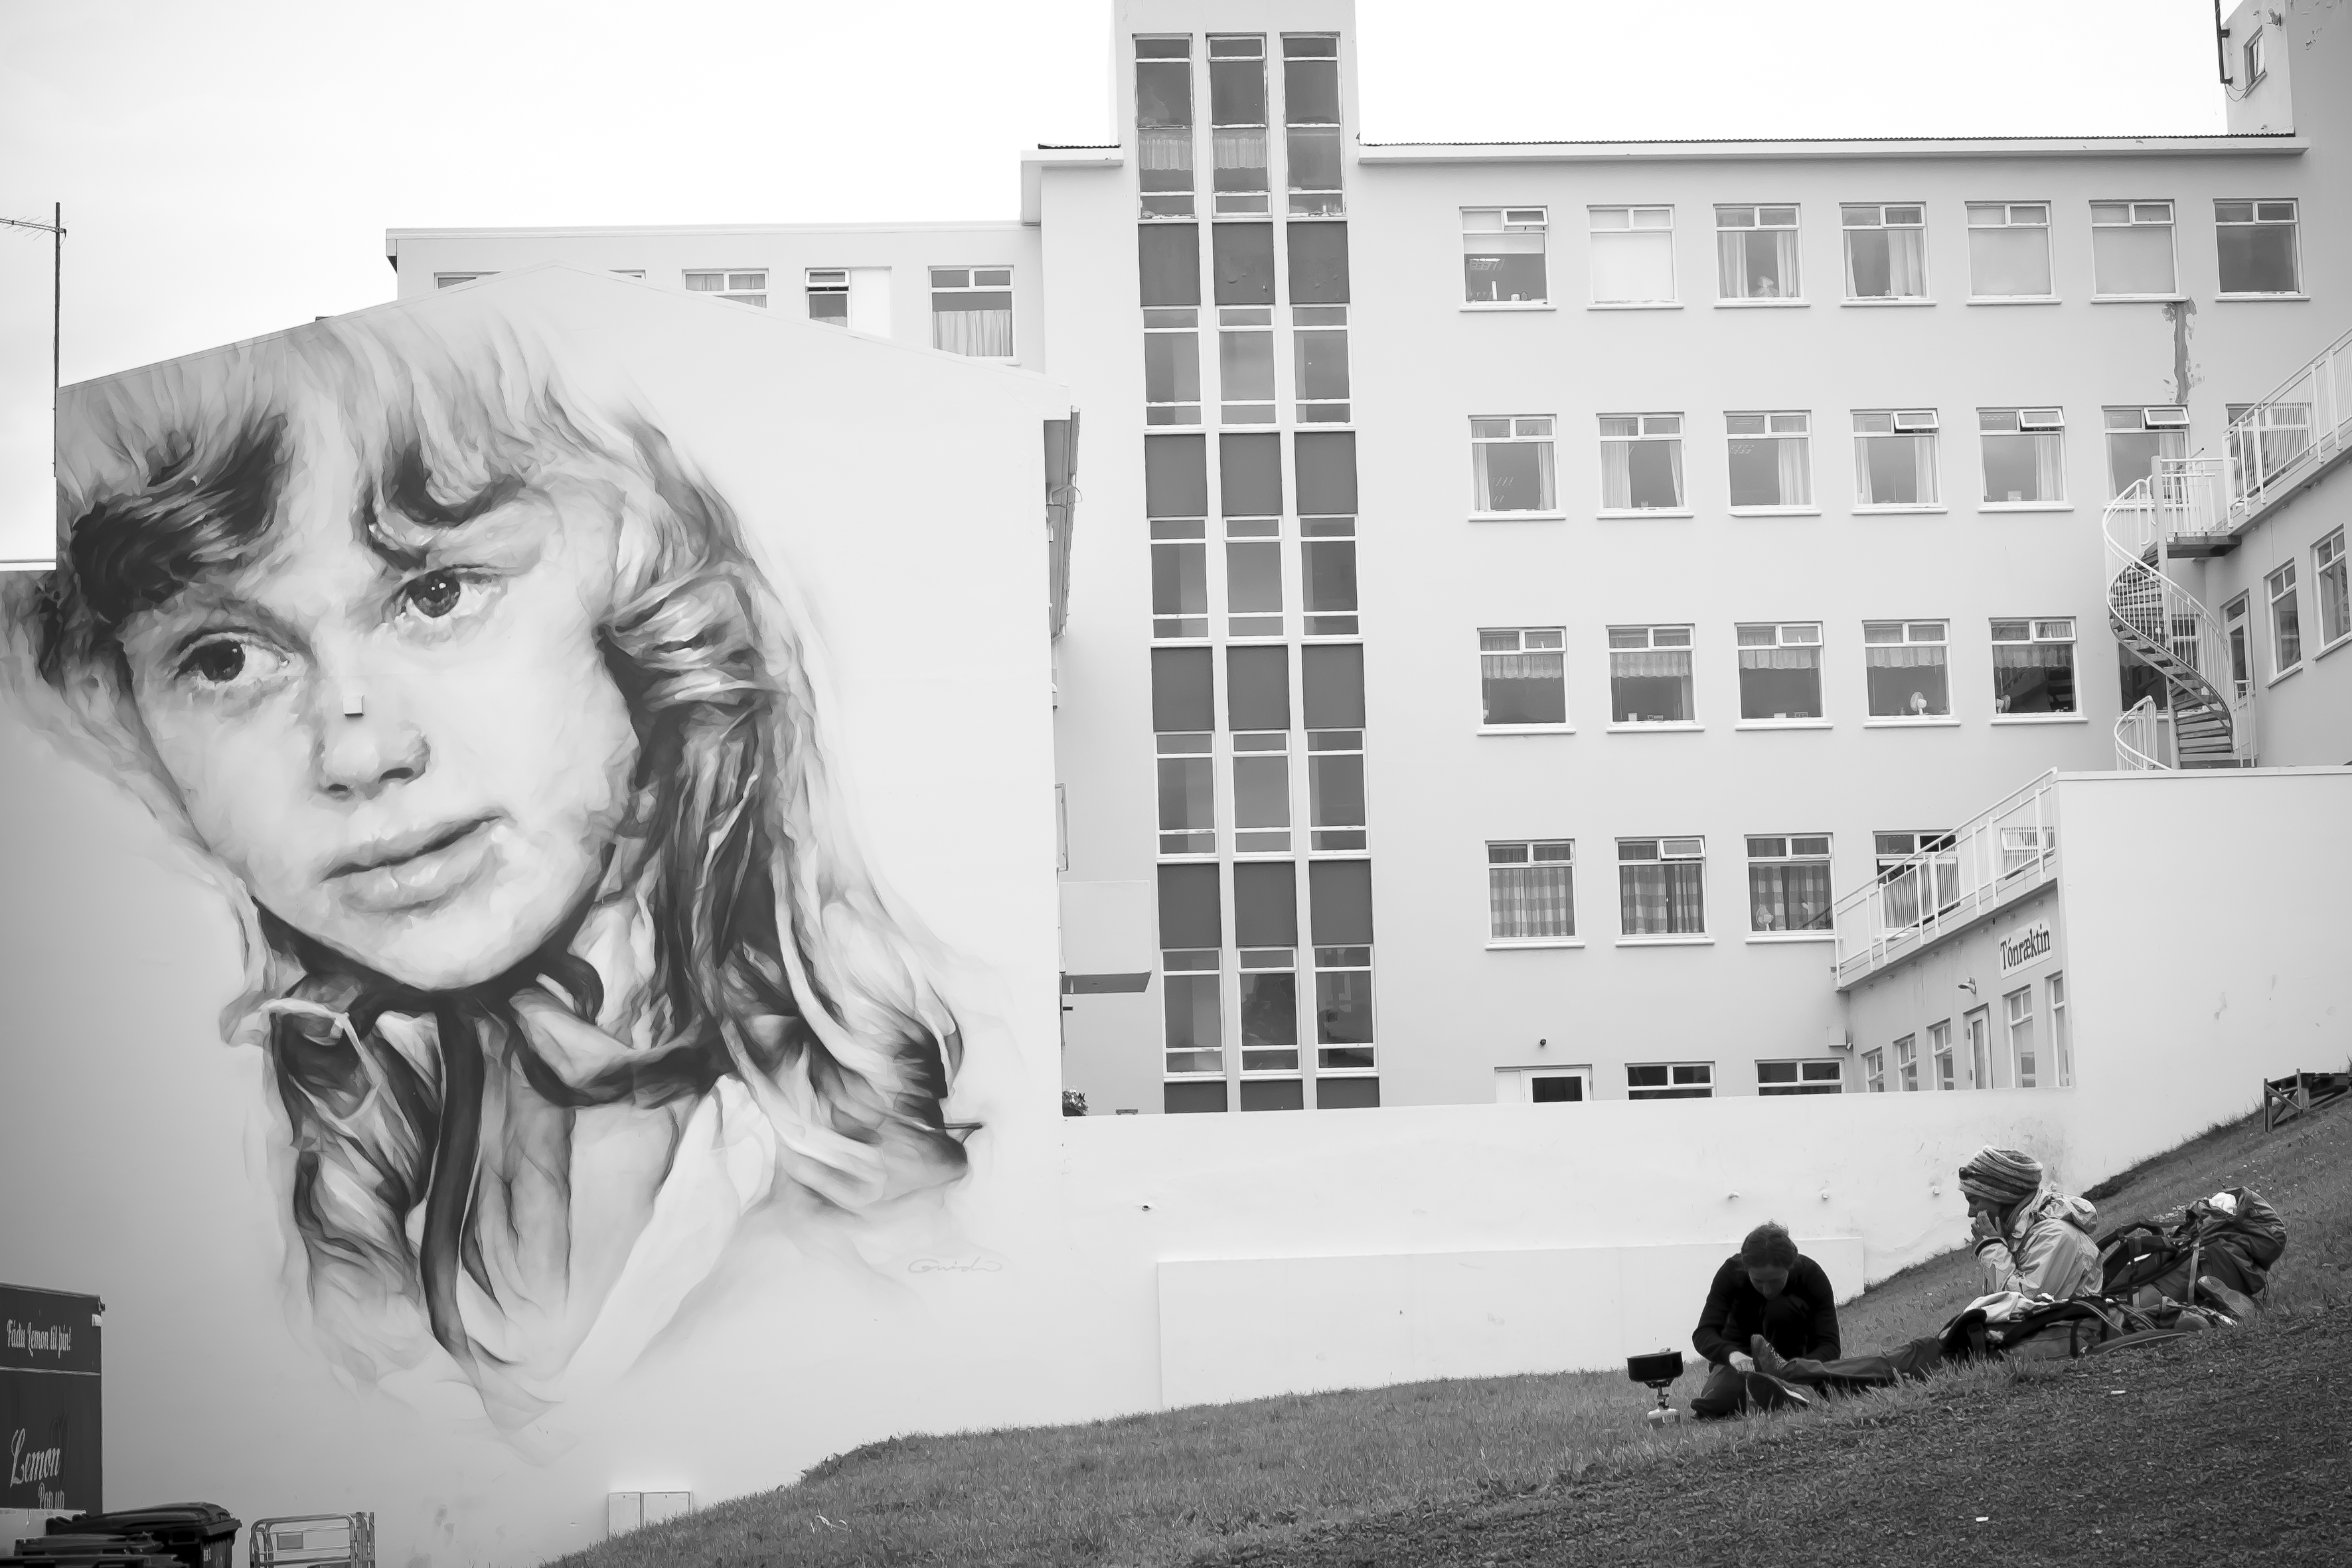
black and white, white, street, photography, urban, travel, fujifilm, iceland, monochrome, bw, blackandwhite, blackwhite, is, sketch, drawing, ngc, photograph, snapshot, image, fuji, fujixt1, fujix, noireblanc, akureyri, monochrome photography